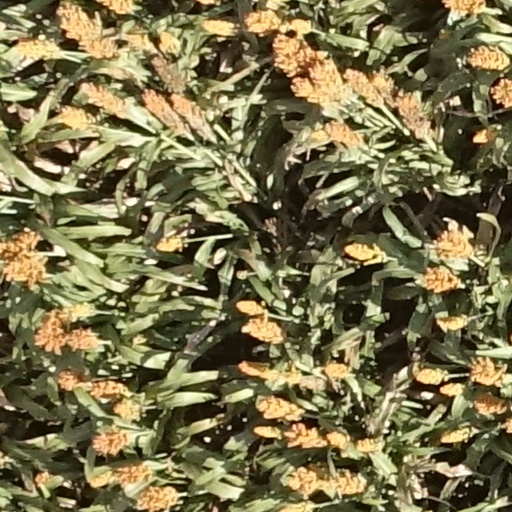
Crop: sorghum